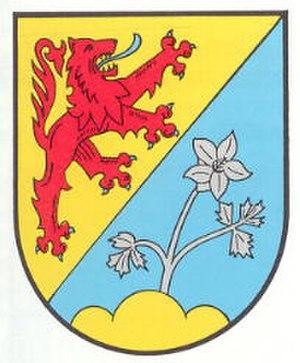
Niederalben est une municipalité de la Verbandsgemeinde d'Altenglan, dans l'arrondissement de Kusel, en Rhénanie-Palatinat, dans l'ouest de l'Allemagne.